Friedrich Karl Forberg

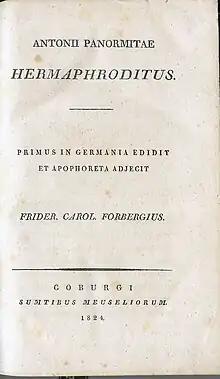
"Hermaphroditus" (1824), title page

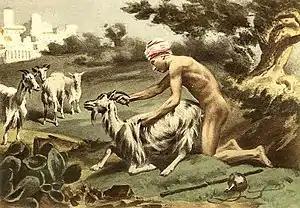
Plate XVII by Édouard-Henri Avril for an edition of Forberg's

Born in 1770 in Thuringia, Forberg studied under Karl Leonhard Reinhold at Jena. In 1791 he travelled to Klagenfurt, writing to Reinhold that there was much sympathy for the French Revolution, and to the followers of Immanuel Kant that the young ladies of Klagenfurt substituted Kant's writings (modestly bound in black) for their prayer books.